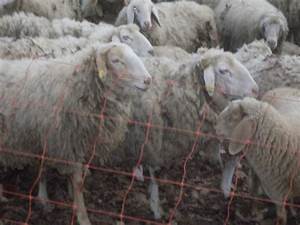
Label: pecora